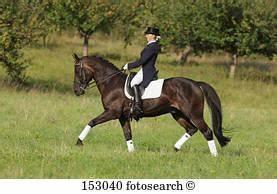
horse